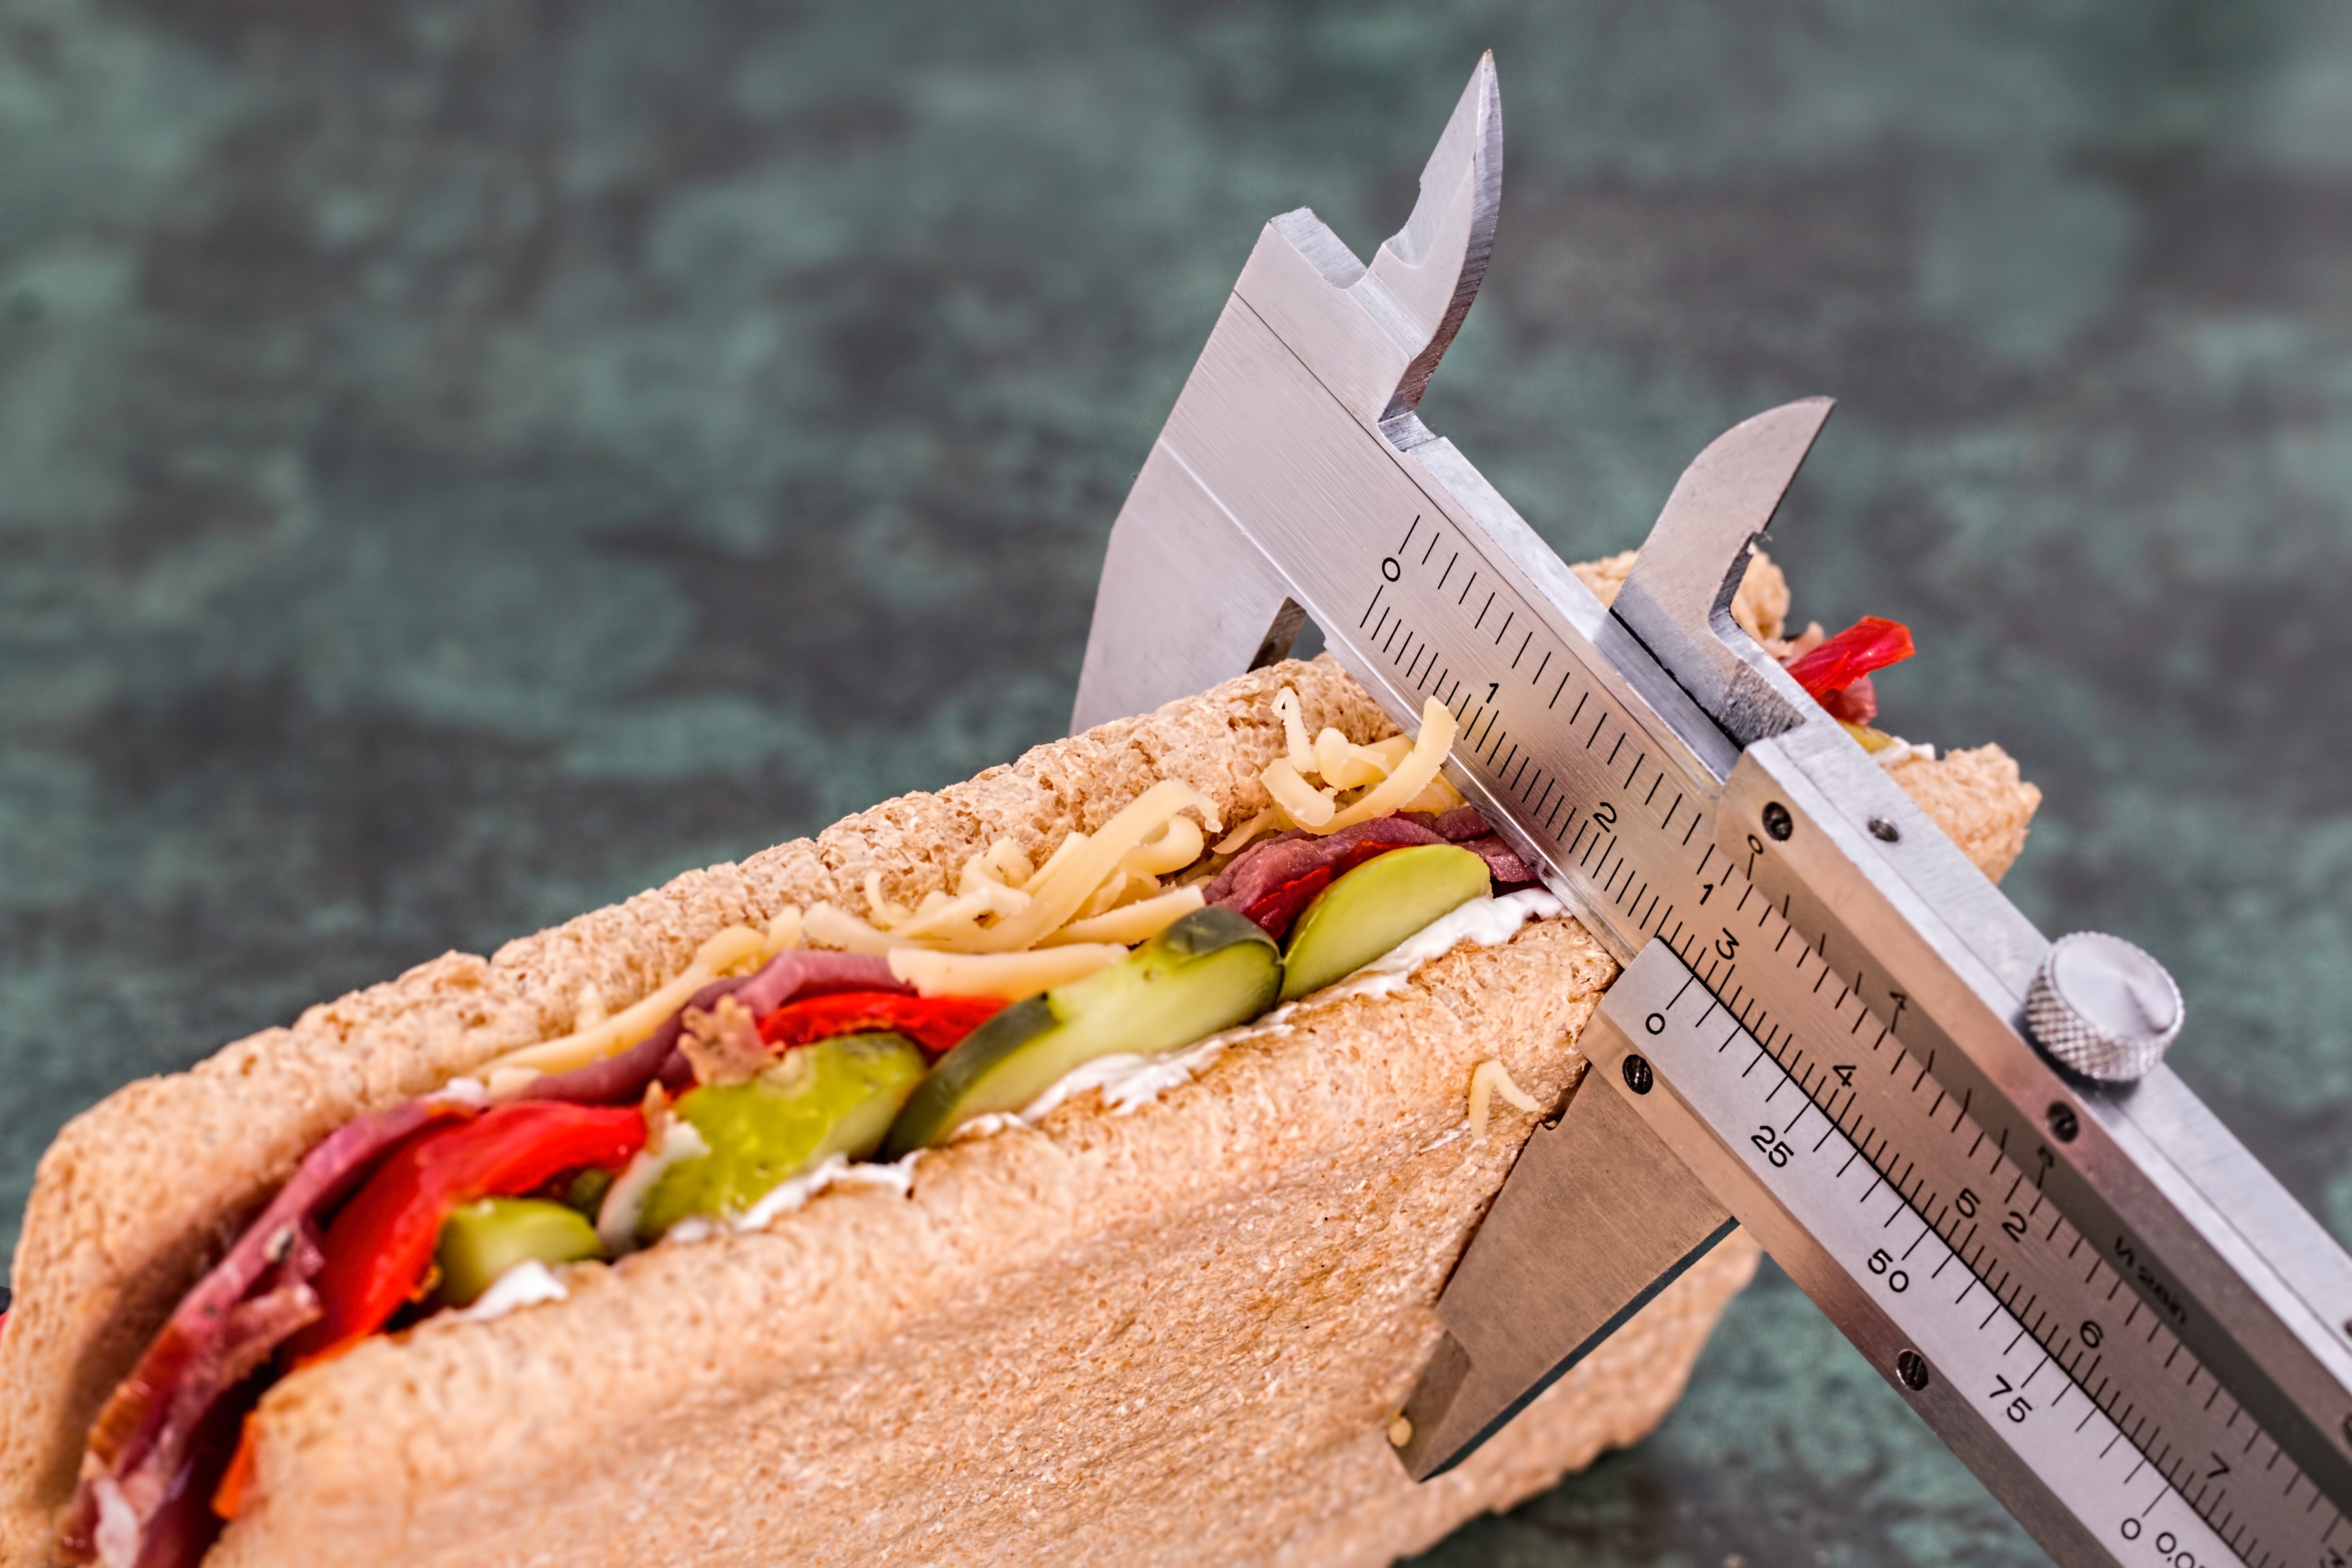
dish, food, lifestyle, snack, eat, health, fitness, sandwich, measurement, nutrition, diet, wellness, healthcare, weightloss, protein, obesity, slimming, health conscious, weight loss, overweight, nutritionist, dietitian, calorie counter, dietician, vernier